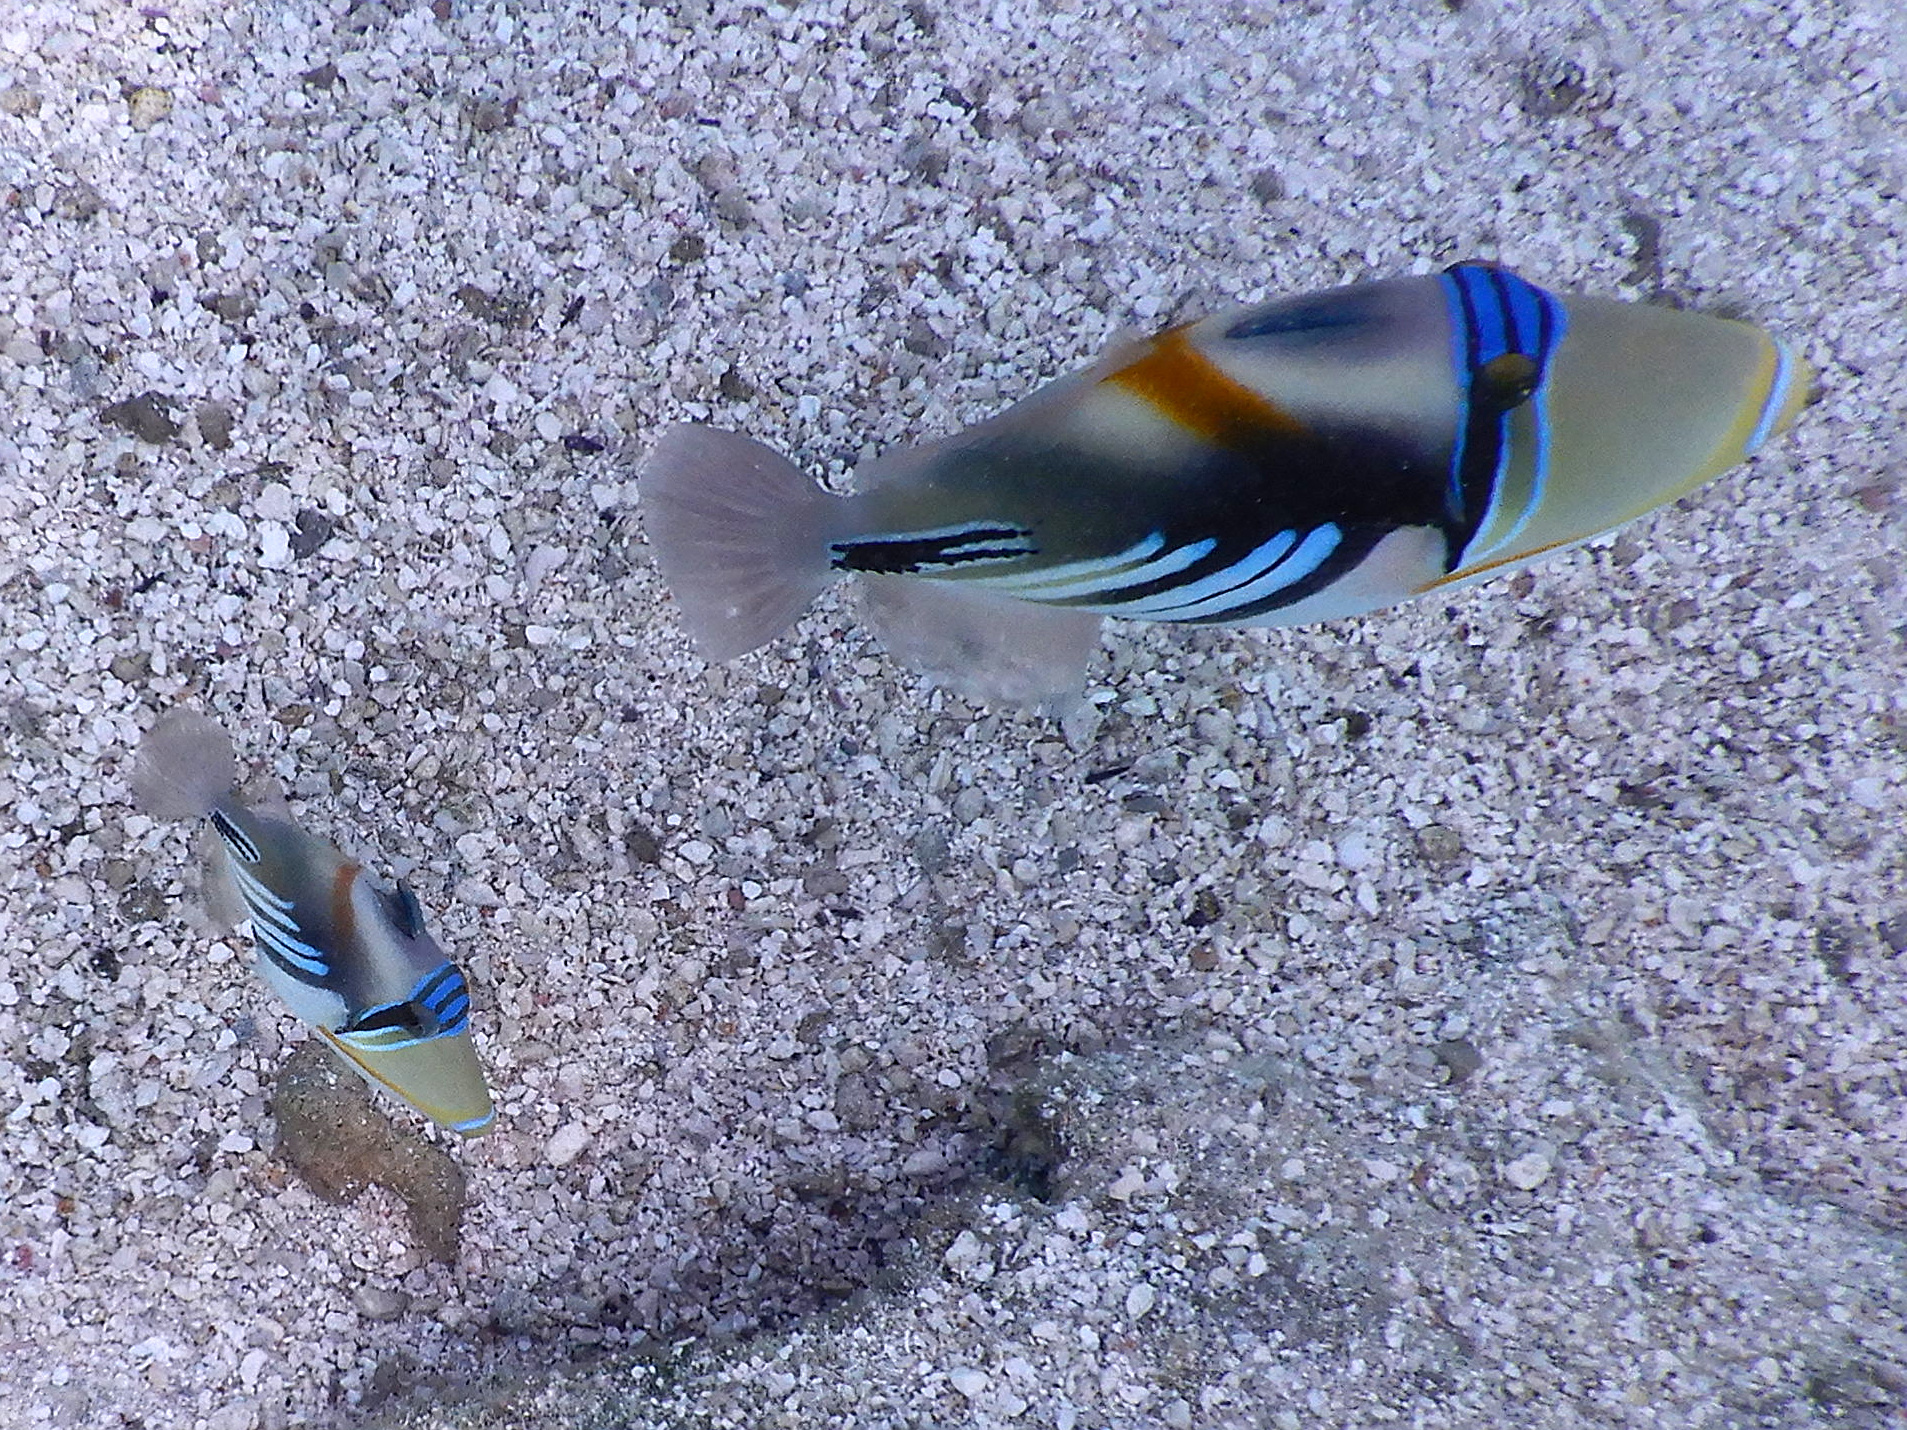
Rhinecanthus aculeatus (Lagoon Triggerfish)